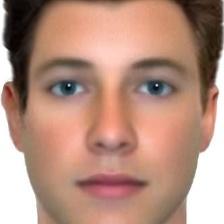
Label: faces